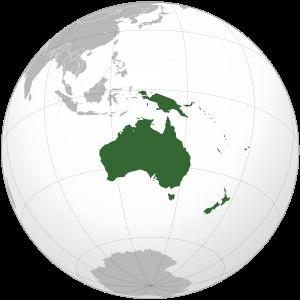
Le système médical adventiste regroupe les établissements médicaux gérés par le mouvement protestant de l'Église adventiste du septième jour. Il se compose d'environ 170 hôpitaux et sanitariums, 430 cliniques et dispensaires, ainsi que 160 orphelinats, maisons de retraite et écoles d’infirmiers. Ses prémices remontent à la fondation de l'Église adventiste du septième jour sous l'impulsion d’Ellen White et de John Harvey Kellogg.